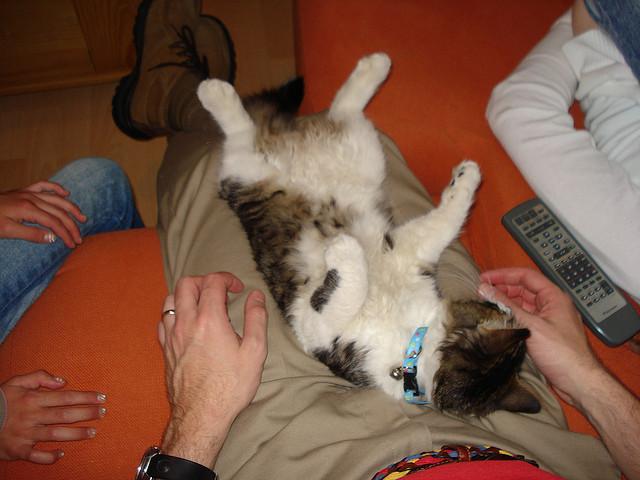
A cat is lying on its back in a man's lap.